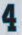
Number: 4